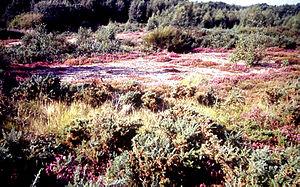
Photo ancienne (fin des années 1980) d’une vaste étendue de landes à bruyère (Bruyère centrées = Erica cinerea principalement sur cette partie relativement sèche). On distingue au loin les boisements spontanés de bouleaux et chênes ou plantations de résineux qui commencent à envahir l'ancienne lande et les anciennes «garennes» sableuses. Lieu
Le Plateau d'Helfaut est le nom d'un site d'environ 300 hectares, situé près de Saint-Omer, en région Nord-Pas-de-Calais, situé dans le département du Pas-de-Calais. C'est un site géologique remarquable, dont la Réserve naturelle des Landes d'Helfaut sise sur la commune qui a donné son nom au Plateau. Ces réserves ont en fait été créées en guide de mesure compensatoire à la fragmentation écologique du plateau d'Helfaut pas la VNVA ou « Contournement d'Heuringhem » En réalité ce plateau a un équivalent de l'autre côté de la vallée de l'Aa, dite Plateau des Bruyères.
La réserve naturelle des Landes d'Helfaut est l'une des anciennes réserves naturelles volontaires de la région Nord-Pas-de-Calais et l'une des quatre de ces réserves mises en place en guide de mesure compensatoires à la fragmentation du plateau d'Helfaut par la VNVA ou « Contournement d'Heuringhem ». Déclassée à la suite de la loi Démocratie de proximité de 2002, elle fait désormais partie de la Réserve naturelle régionale du plateau des landes.